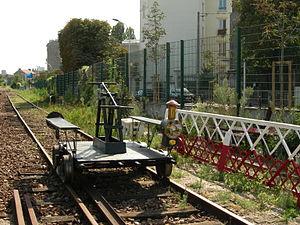
La draisine fait partie du matériel roulant ferroviaire, c'est le nom généralement donné à un véhicule automoteur, léger, principalement utilisé pour le service des voies ferrées, notamment l'inspection des lignes et le transport du matériel et du personnel de maintenance. Depuis quelques années, il existe aussi des draisines conçues spécifiquement pour une utilisation de loisir sur d'anciens tronçons de voie ferrée, elles sont actionnées par des pédaliers.
Rosny-Rail est un musée ferroviaire installé en gare de Rosny-sous-Bois.